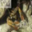
Label: lobster